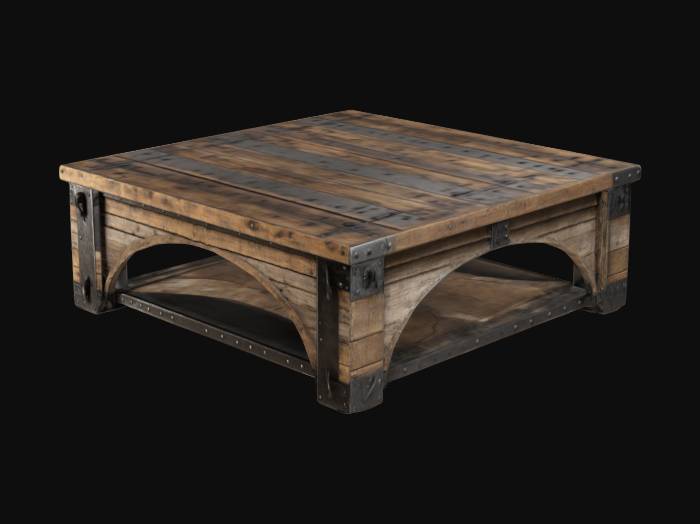
미적 점수 (1~10점): 6